Governance in higher education

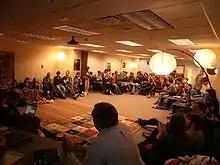
The Assembly of Shimer College, a democratic shared governance model incorporating students, faculty and staff

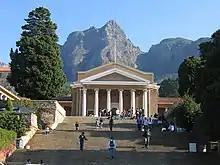
Jameson Hall at the University of Cape Town

"Governance" in higher education normally refers to the process of making institutional policies and strategic decisions. It typically involves several different bodies and processes with different decision-making functions. Governance in higher education takes in corporate governance, including matters such as finance, estates and other resources, and academic governance, taking in academic matters such as admissions, standards and quality.